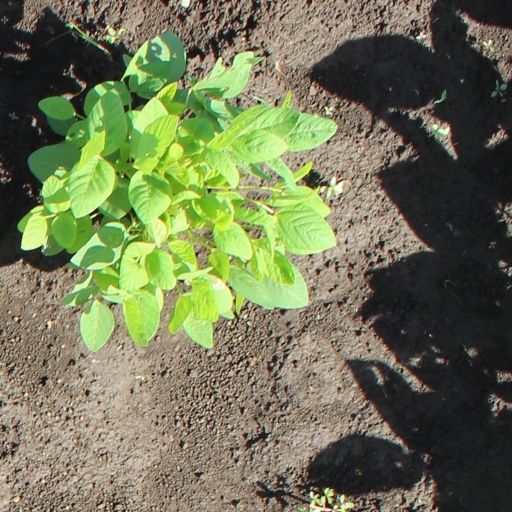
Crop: soybean